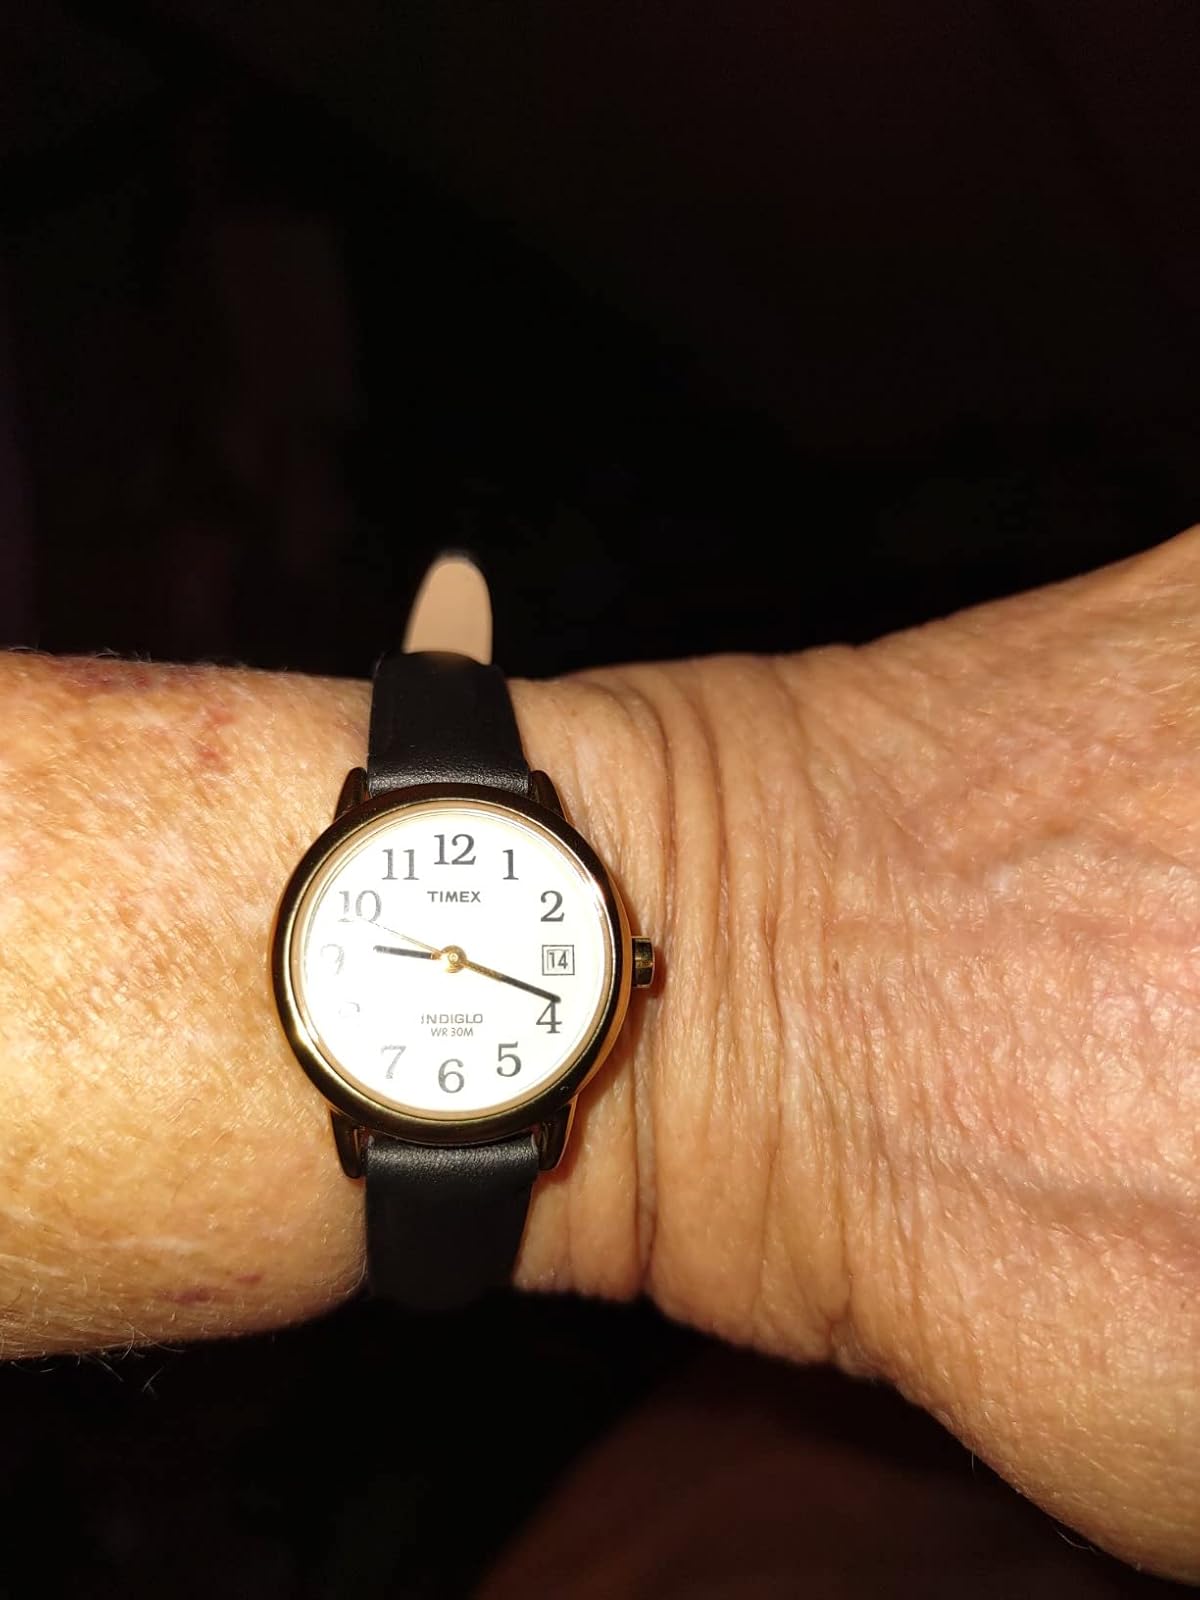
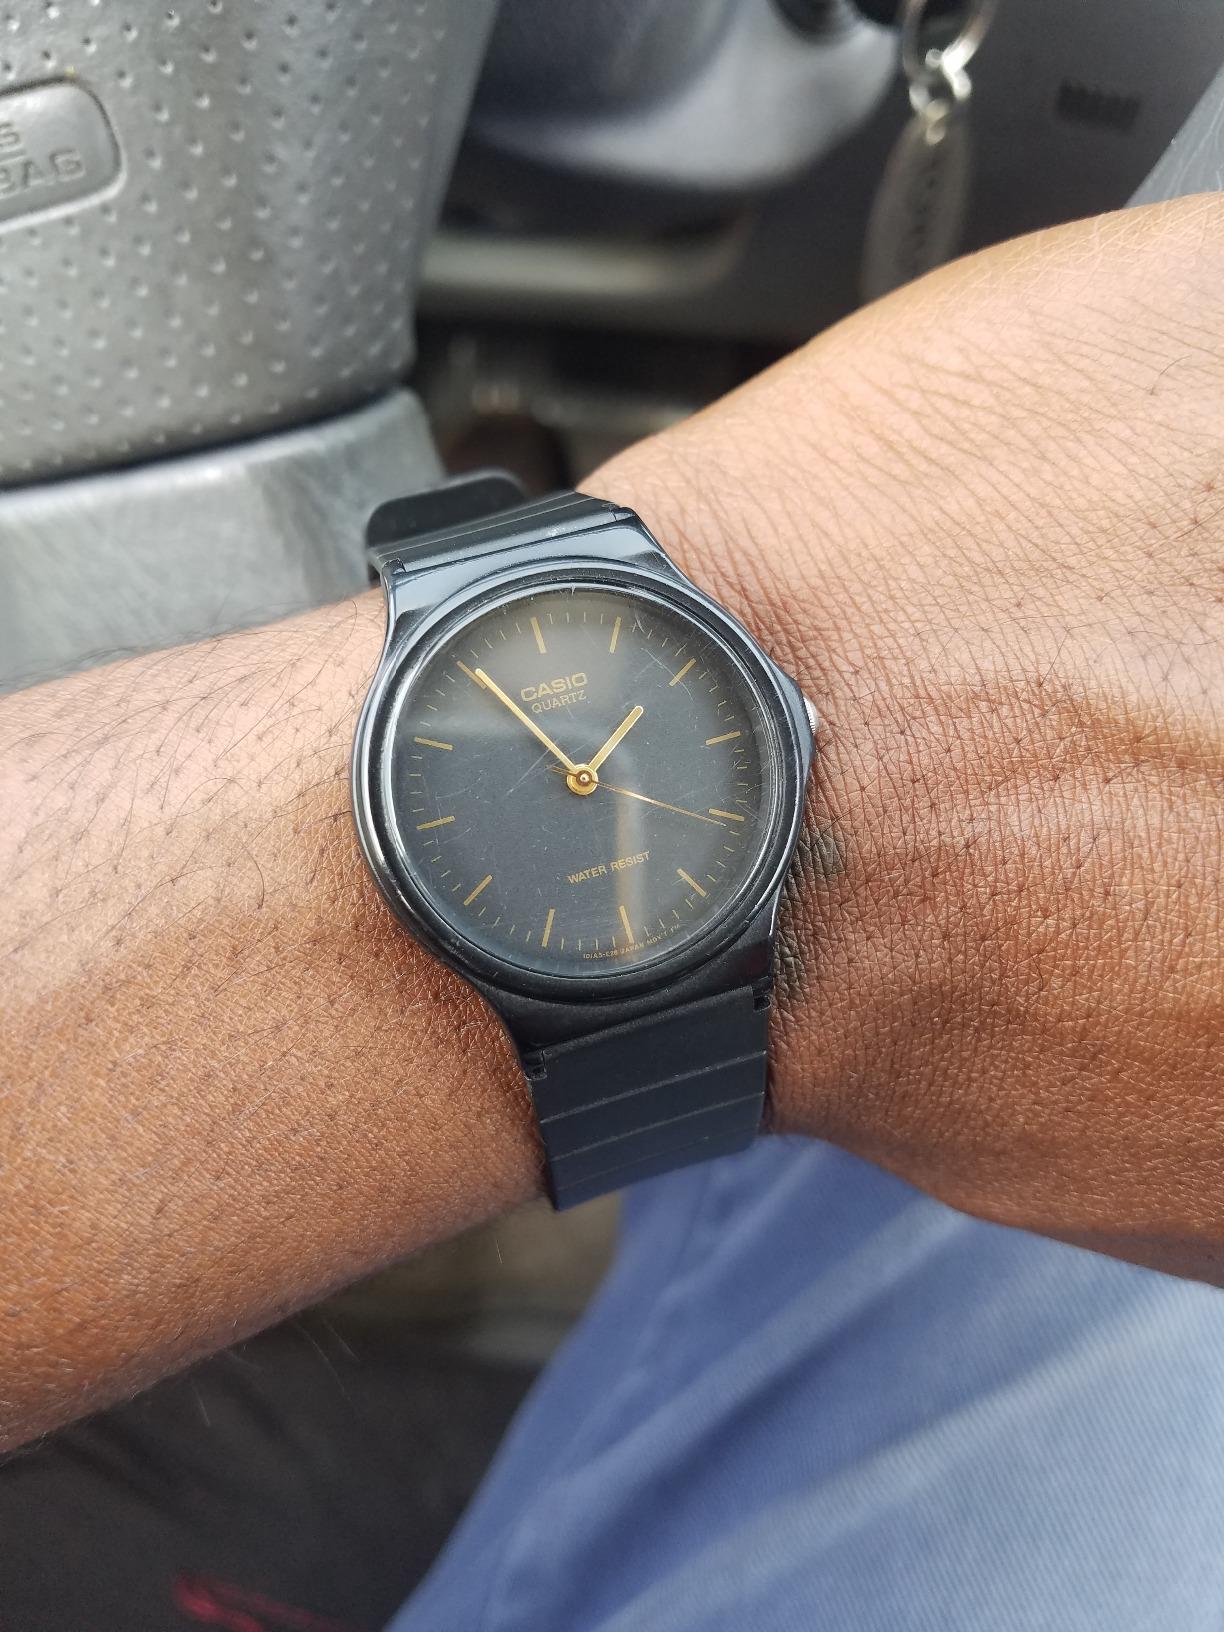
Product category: accessories_watch
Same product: no